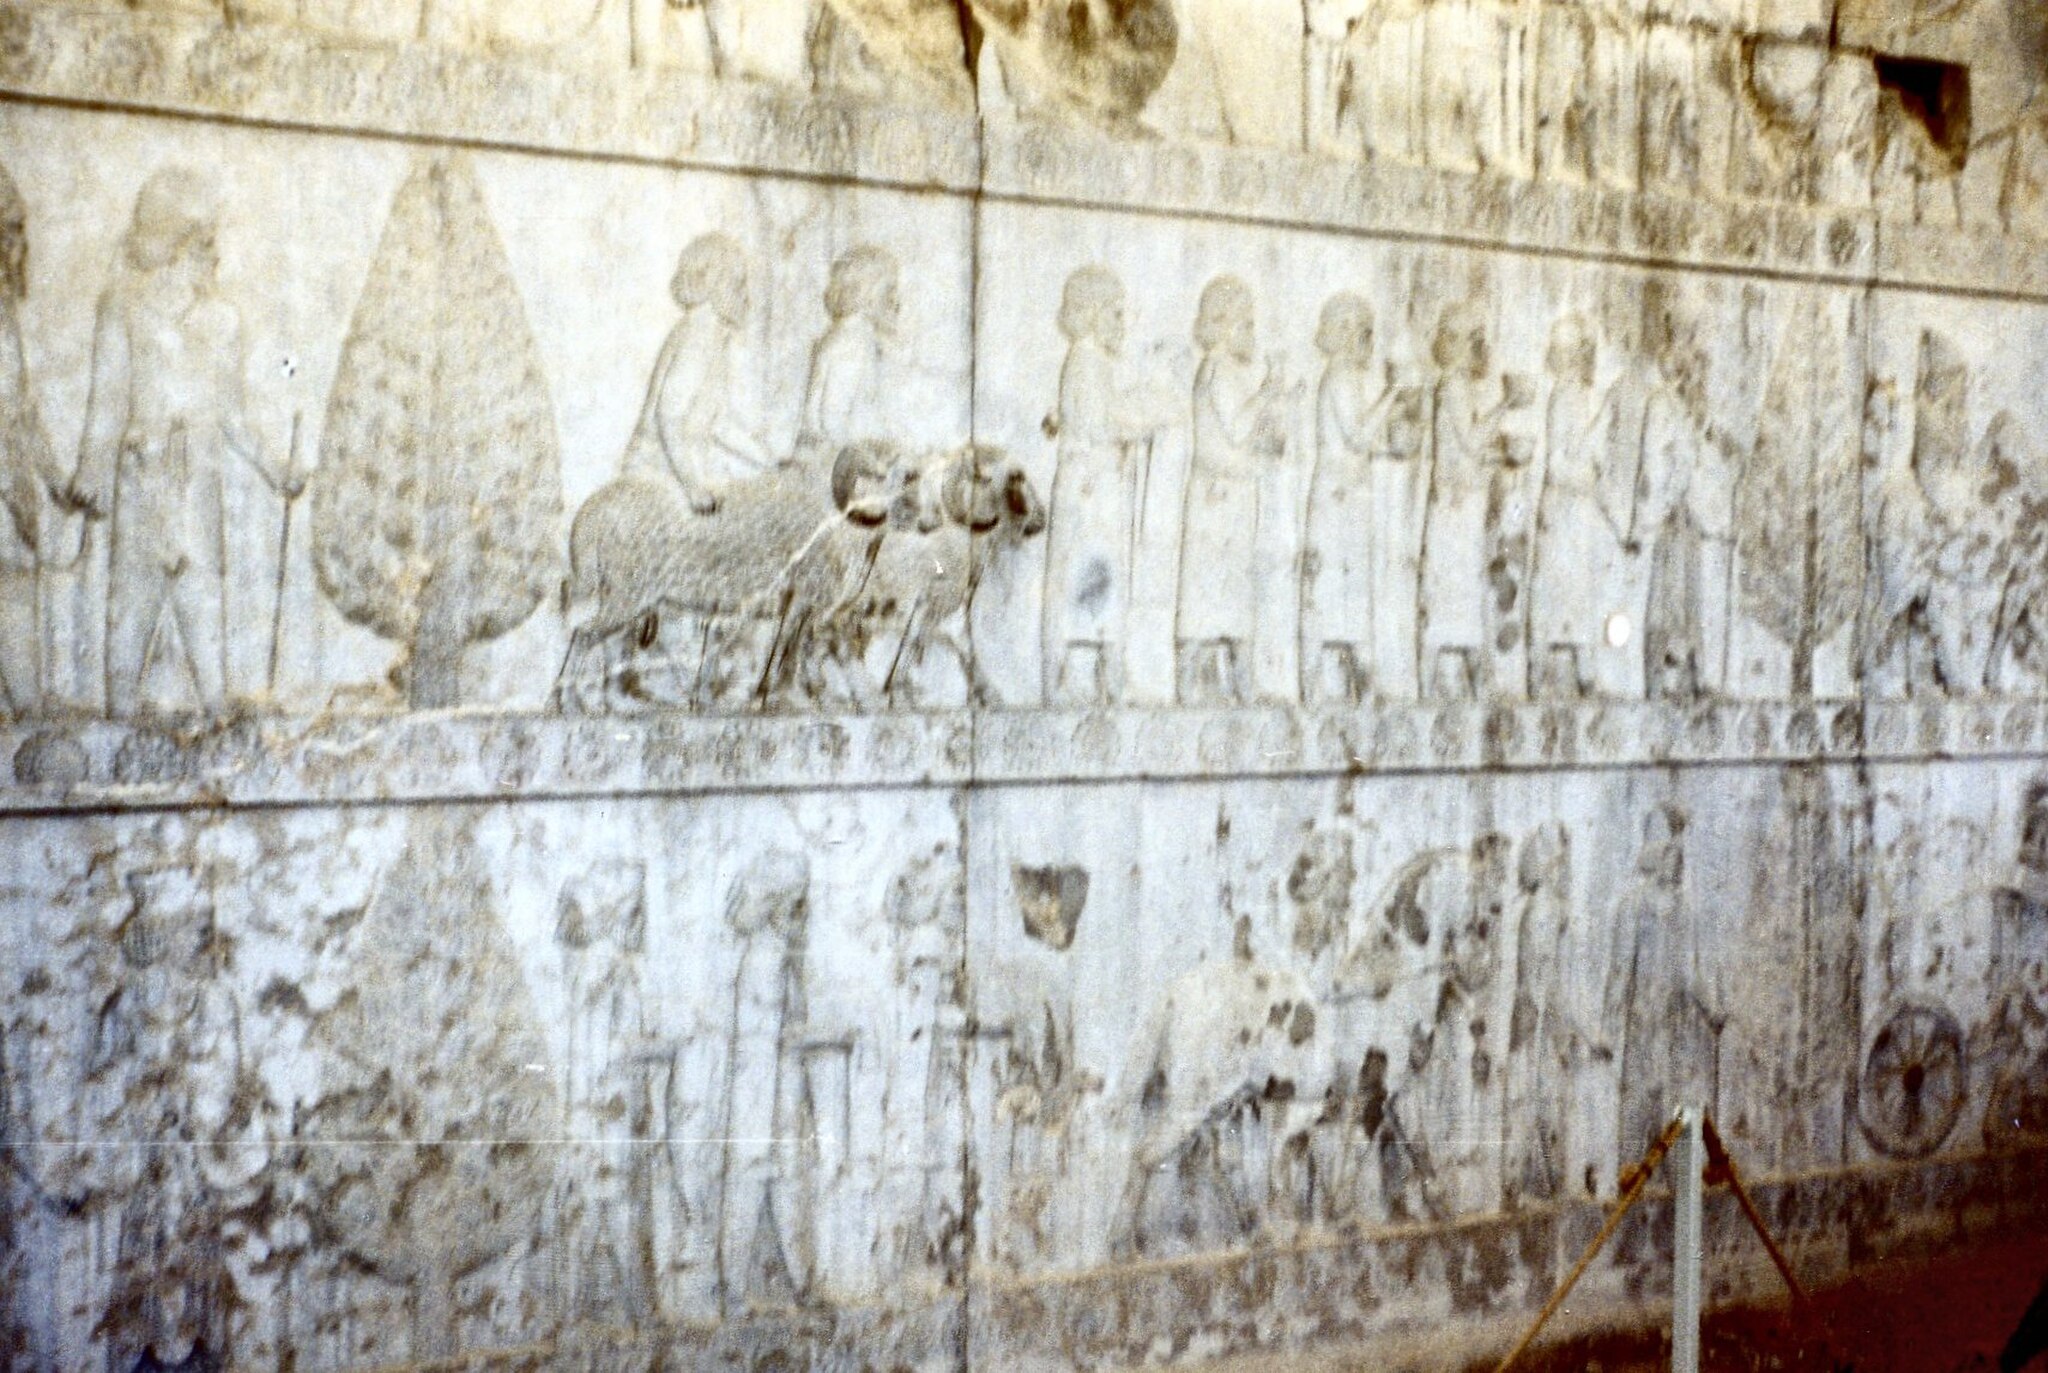
Title: Persepolis Delegation Siliciens
Description: Persepolis, Silicians delegation Picture Taken by myself Persepolis Iran April 2006
Date: 11 November 2006 (original upload date)
Categories: Reliefs of animals, Files with no machine-readable source, Images with annotations, Self-published work, PD-self, Assumed own work, Reliefs of people, Gifts in art, 2006 in Persepolis, Assyrian delegation, Apadana, Cappadocian delegation, Apadana, Reliefs of gift-bearing delegations, Apadana of Persepolis, Reliefs of trees